Leonard N. Fowles

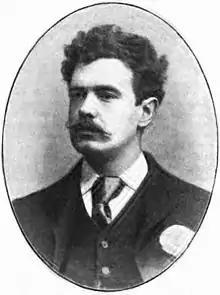
Leonard Fowles, 1904

Leonard Nowell Fowles (6 October 1870 – 18 January 1939) was an English organist and choirmaster, classical music composer, arranger, teacher, adjudicator and conductor, best remembered for his hymn tunes "Golders Green" and "Phoenix".